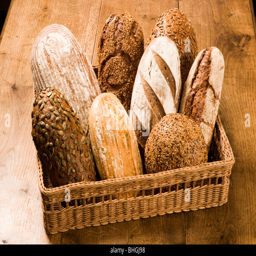
various types of bread in a basket